Spider Lilies (film)

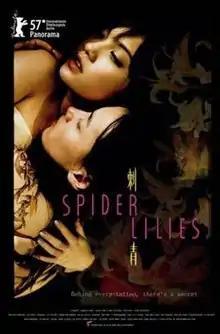
"Spider Lilies" poster

Spider Lilies is a 2007 Taiwanese drama film. It is the second feature-length film by director Zero Chou, and stars Rainie Yang and Isabella Leong in the lead roles. "Spider Lilies" was screened at the 2007 Berlin International Film Festival, where it won the Teddy Award for Best LGBT-related Feature Film. It was released in the United States by Wolfe Video on 6 May 2008.